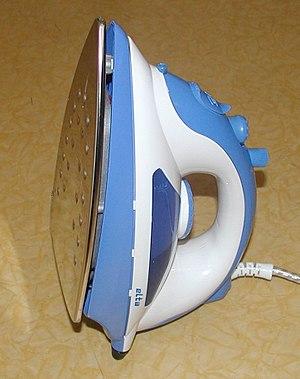
La vapeur d'eau est l'état gazeux de l'eau. C'est un gaz inodore et incolore.